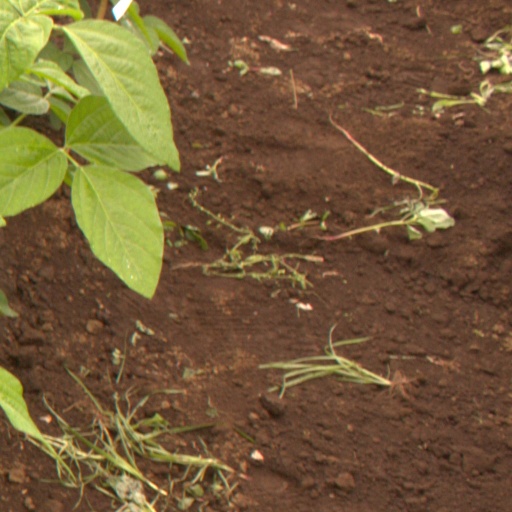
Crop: soybean